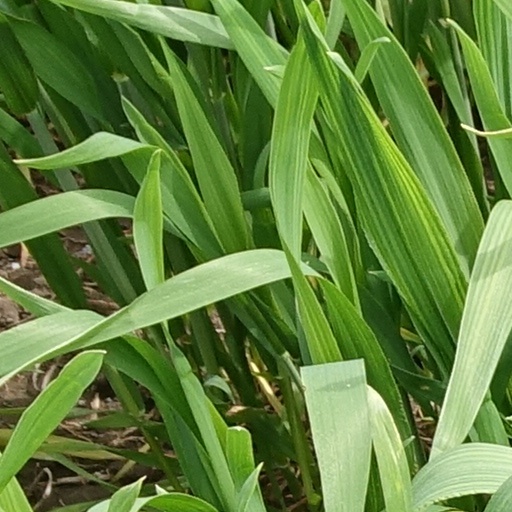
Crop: wheat